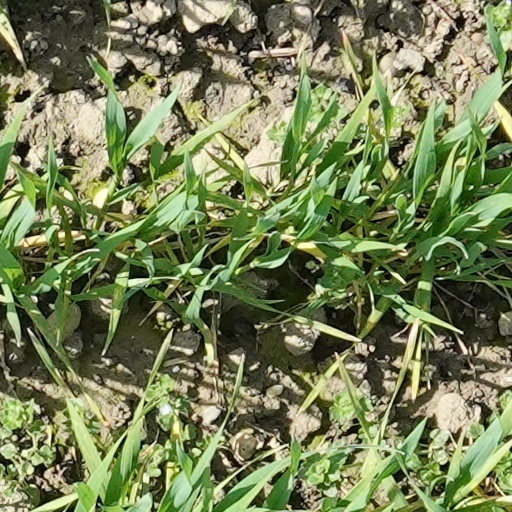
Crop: wheat